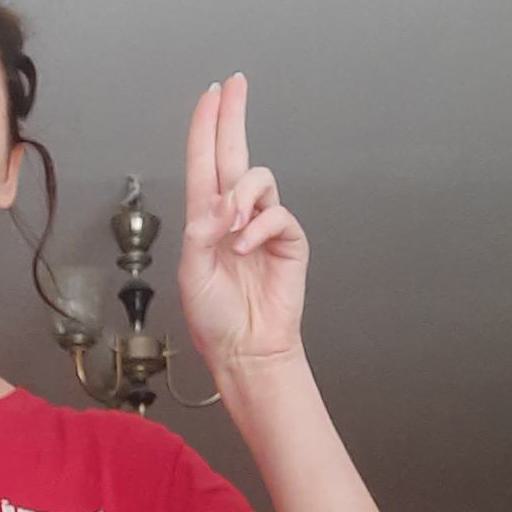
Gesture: two_up